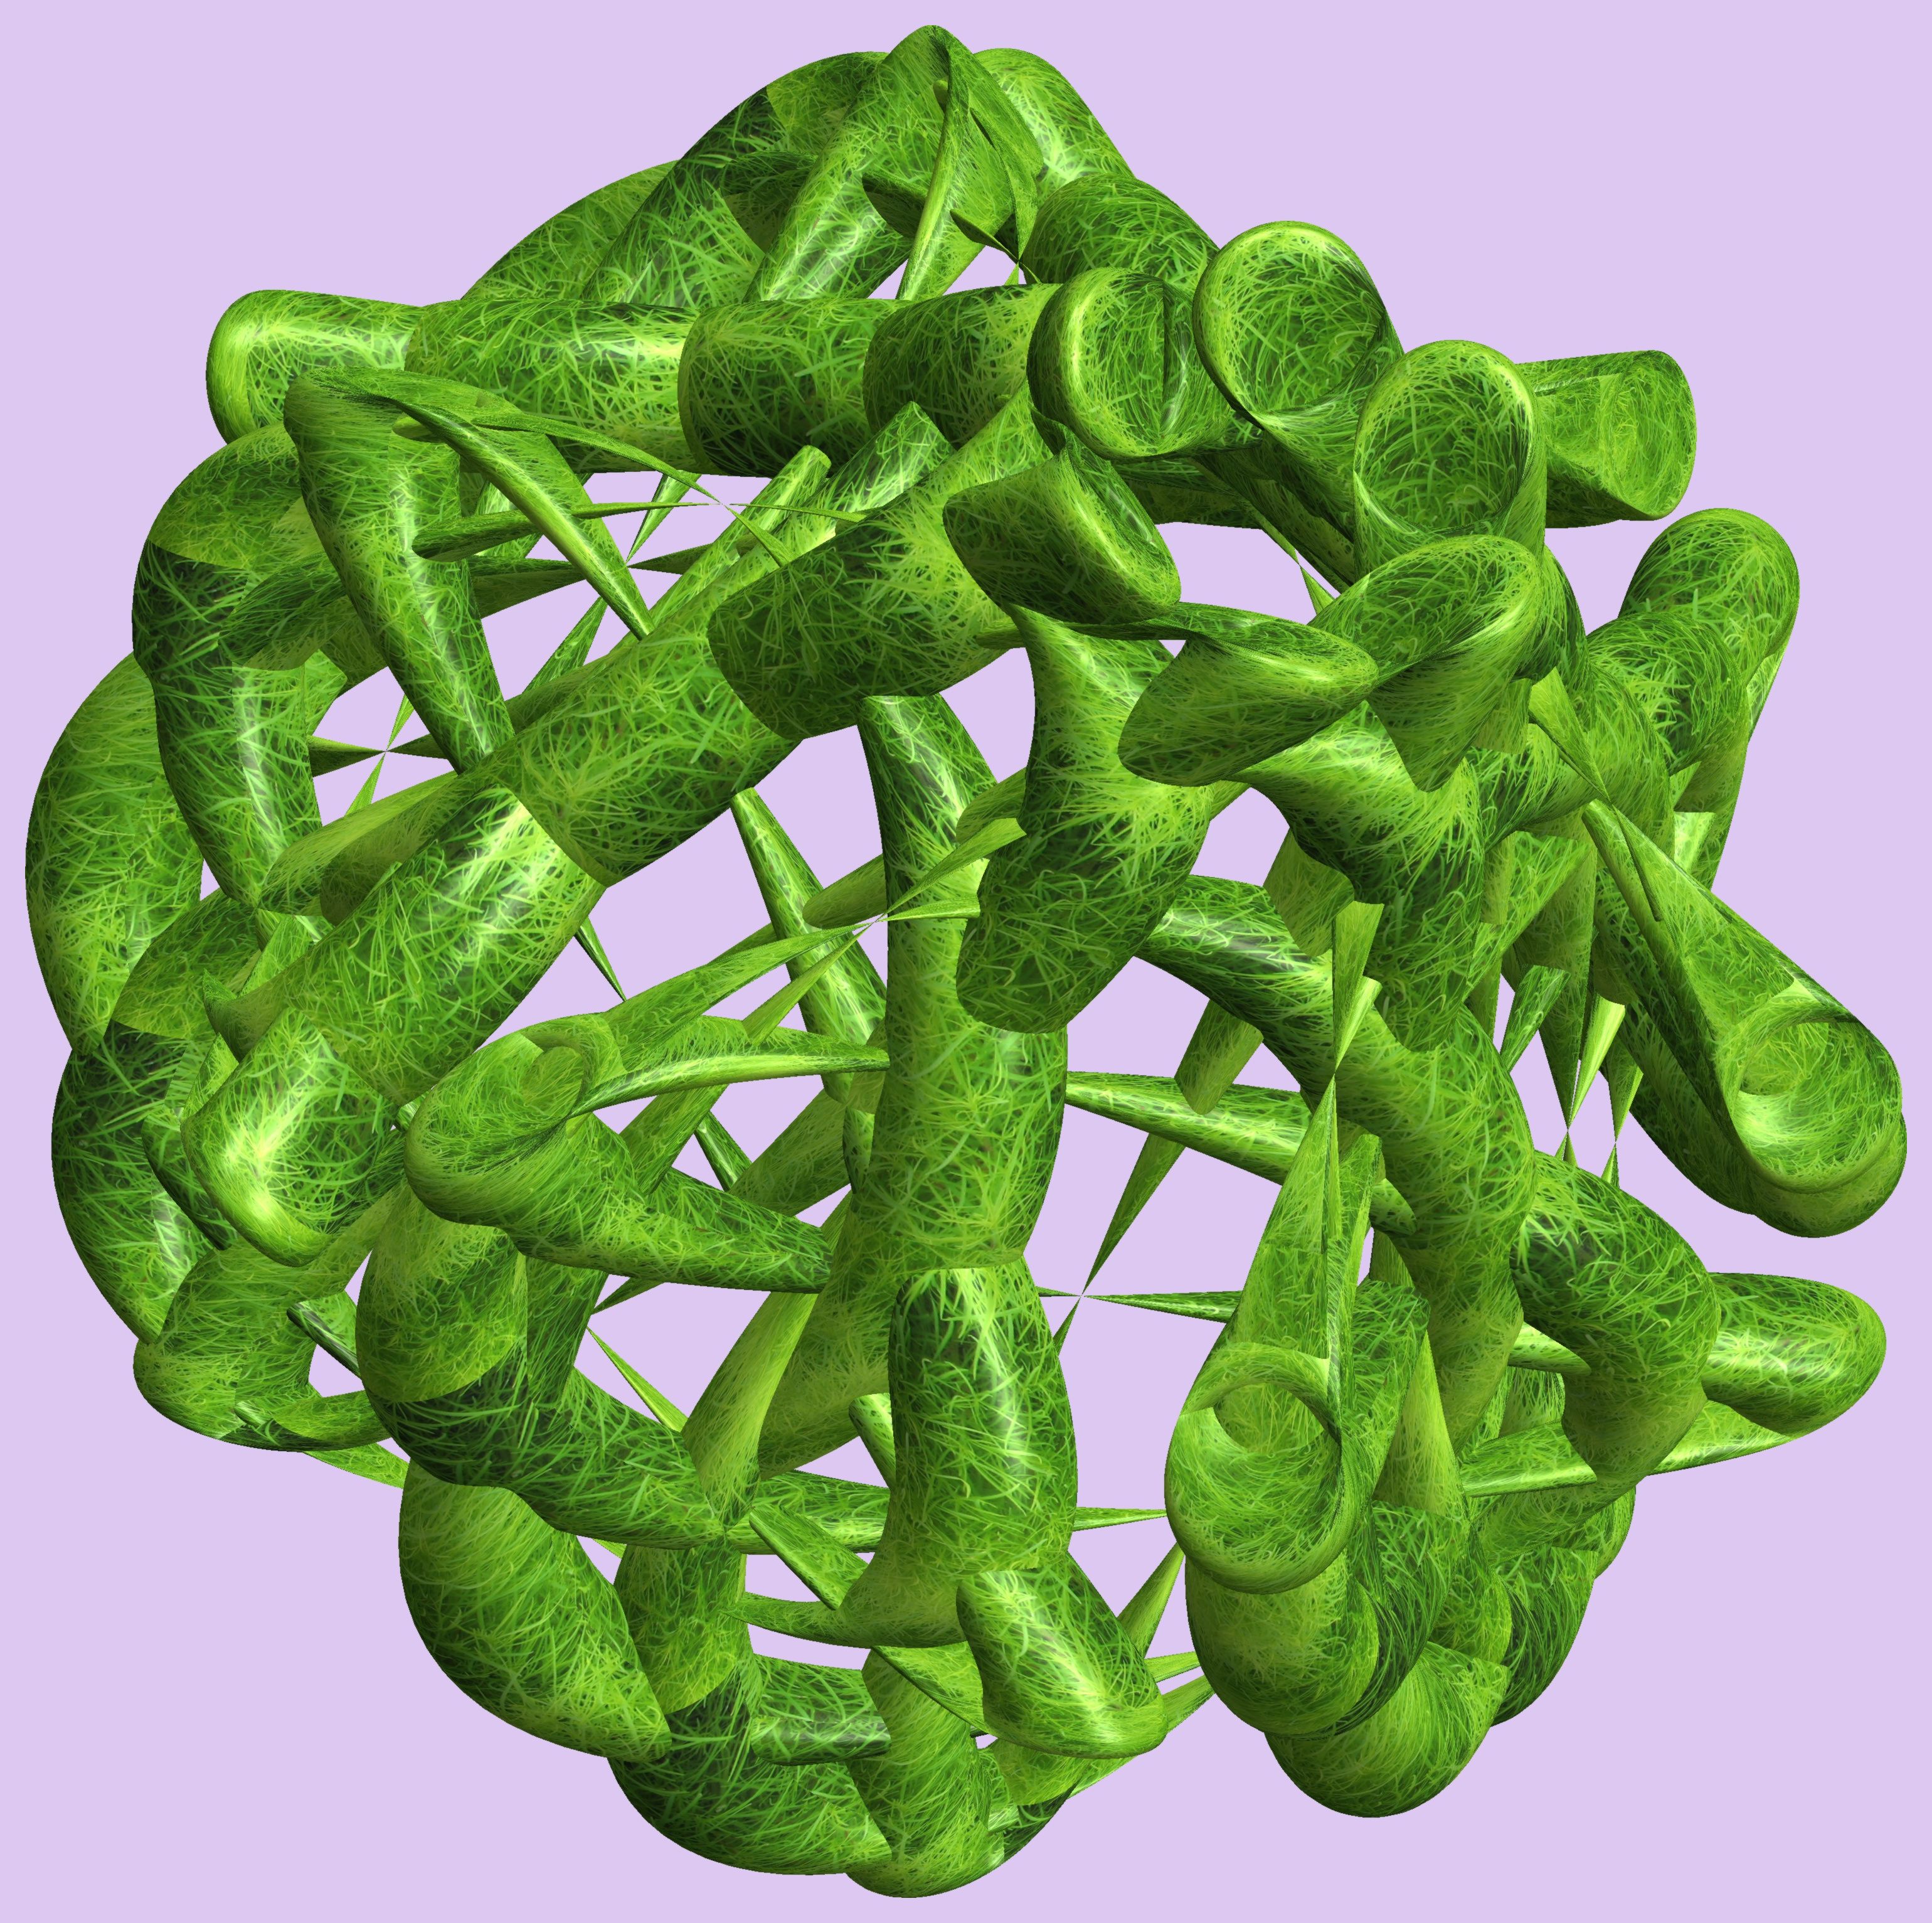
structure, texture, leaf, pattern, food, green, produce, vegetable, fern, figure, design, symmetry, 3d, graphic, torus, mathematica, cg, parametricplot3d, code, program, algorithm, abstruct, mapping, green algae, ferns and horsetails, fiddlehead fern